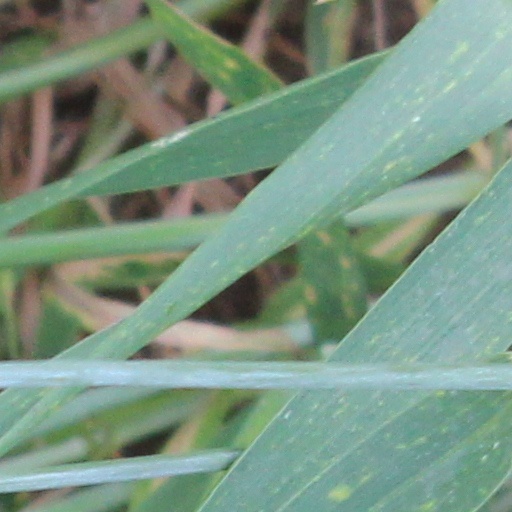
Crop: wheat